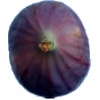
Label: fig